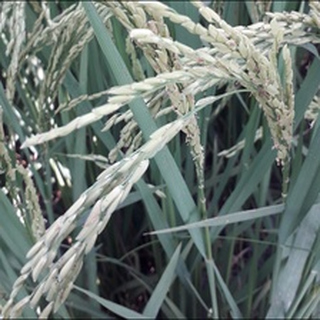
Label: healthy_rice